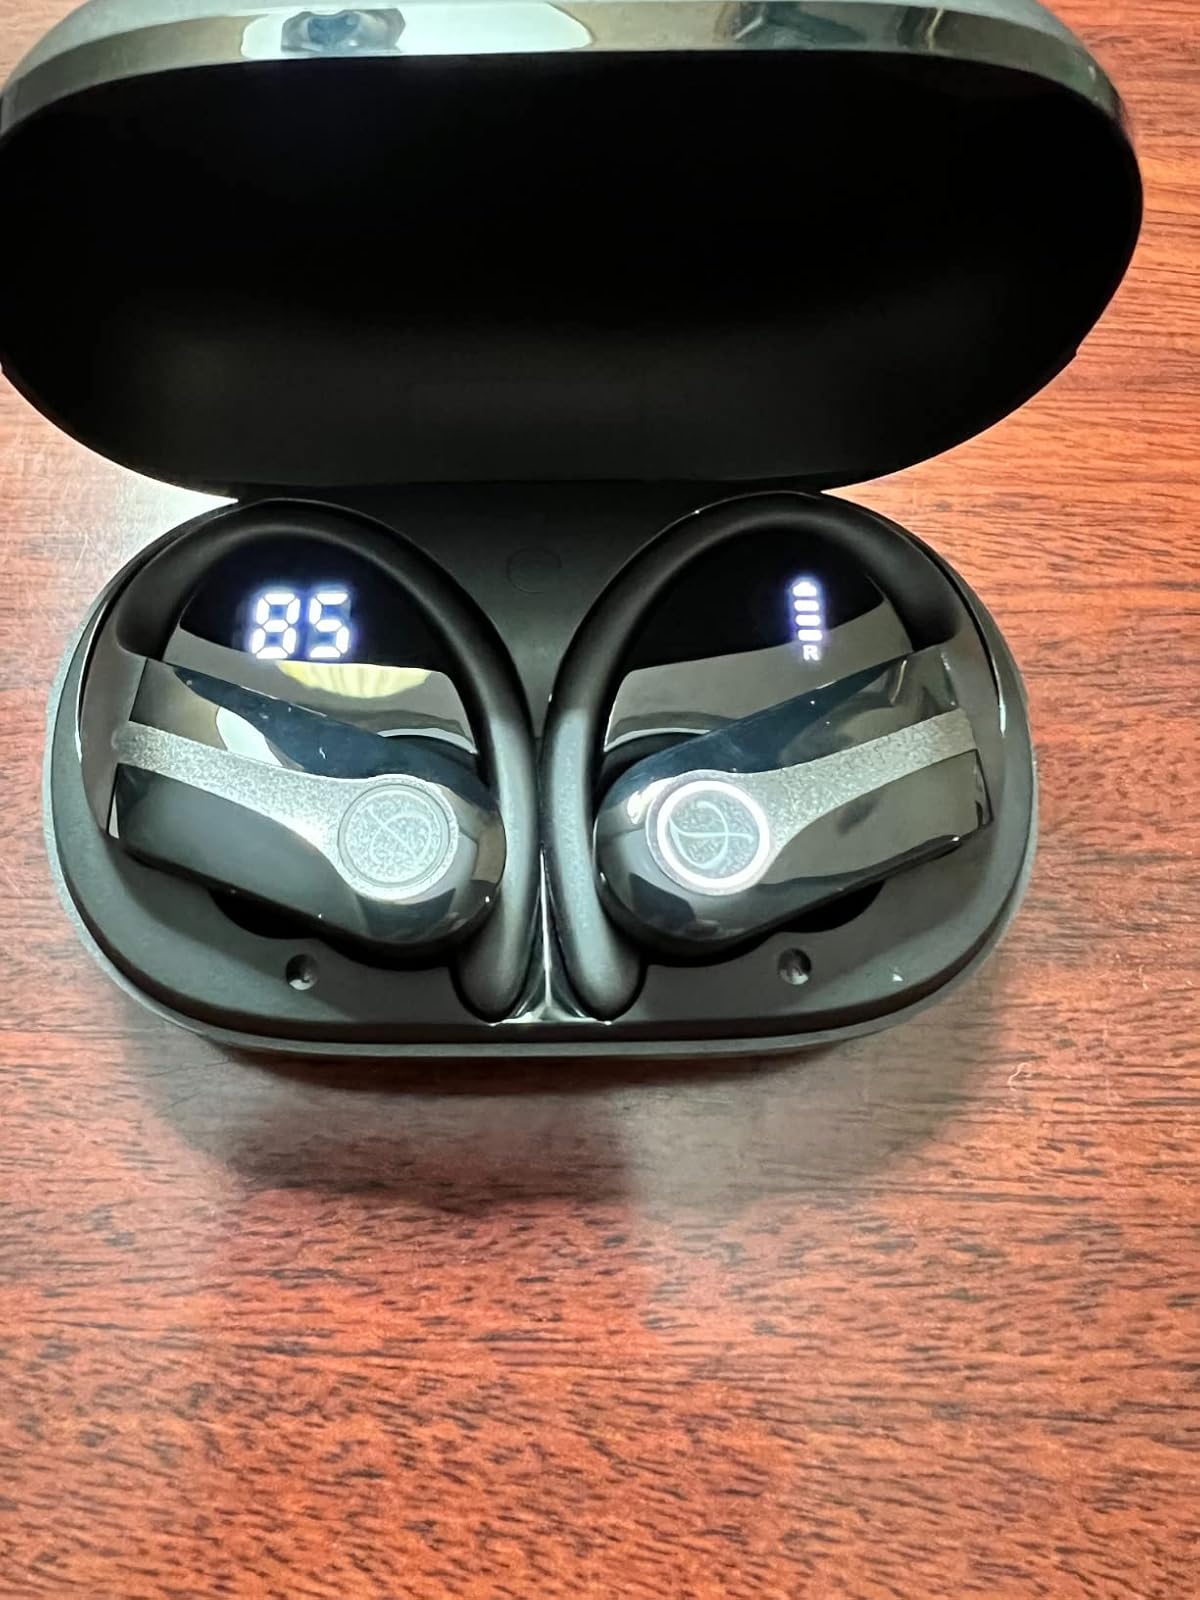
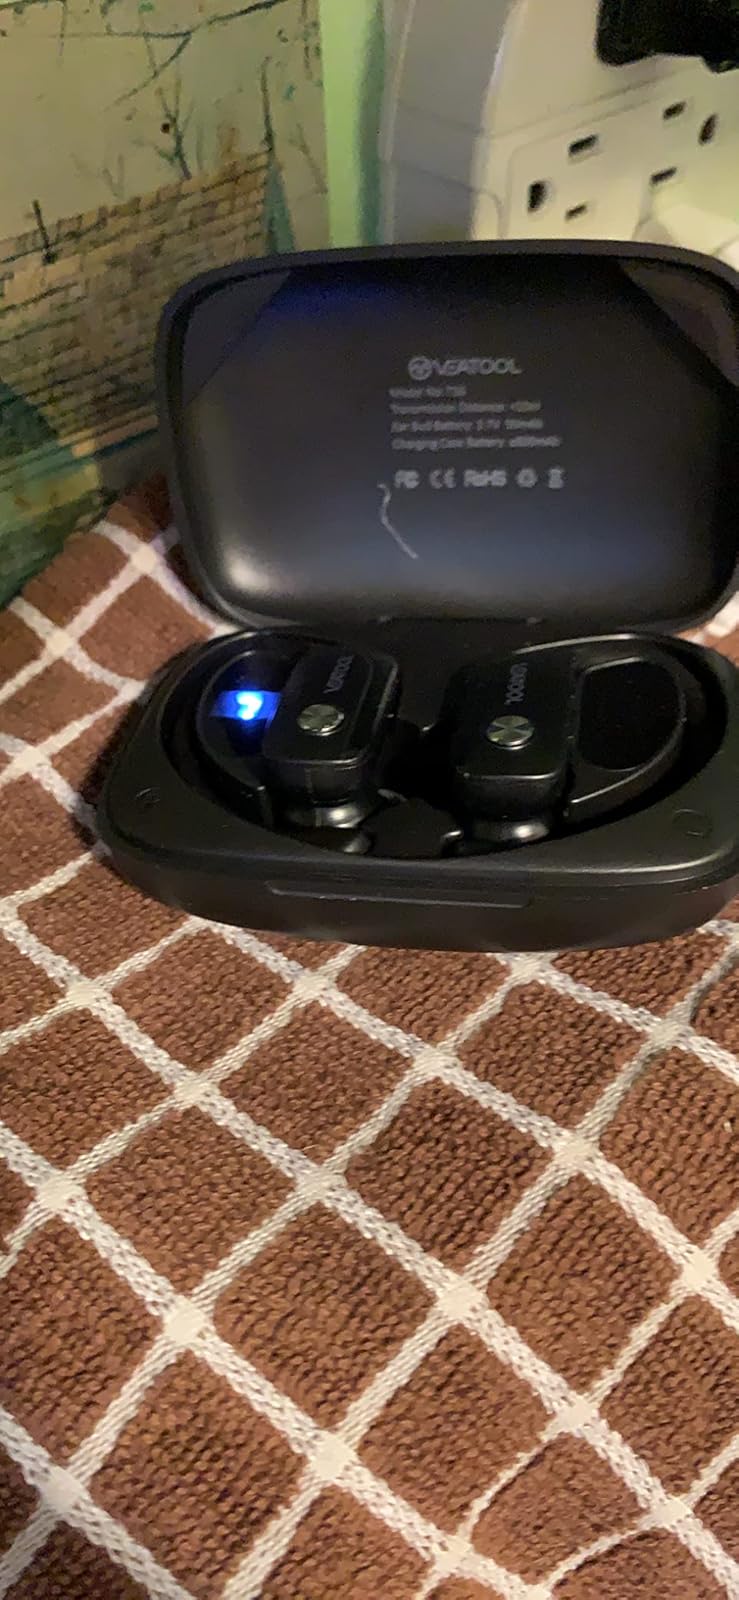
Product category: earbuds
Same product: no